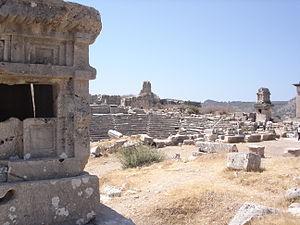
Cet article recense les sites inscrits au patrimoine mondial en Turquie.